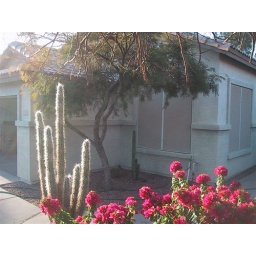
small desert garden in front of kitchen window